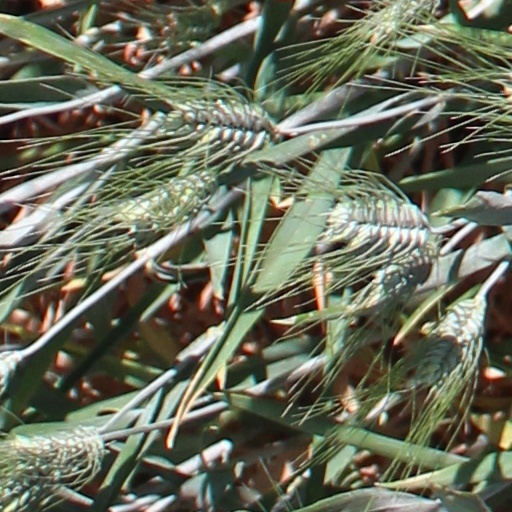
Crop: wheat